Homespun Folks

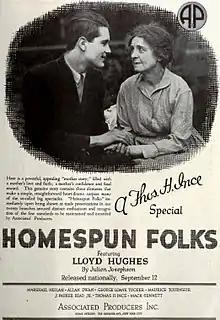

Homespun Folks is a 1920 American silent drama film directed by John Griffith Wray and starring Lloyd Hughes, Gladys George and George Webb. It was produced on a budget of $137,000, and grossed $241,000 at the box offices.